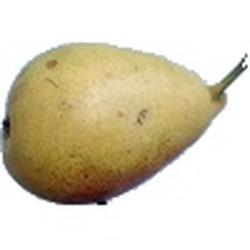
Label: Pear